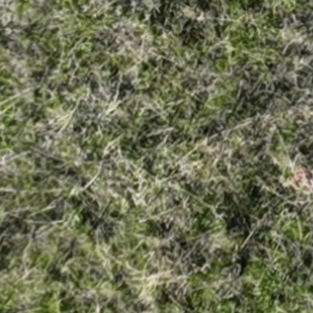
Month: october